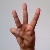
The image shows a hand gesture representing the letter 'W' in Indian Sign Language.